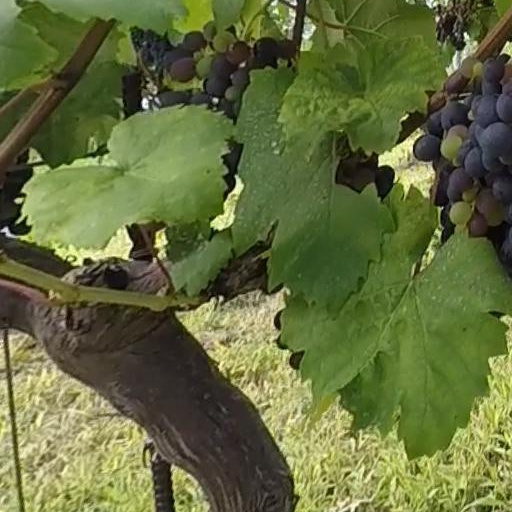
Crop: grape